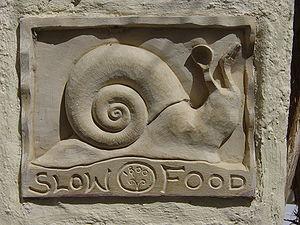
La décroissance est un concept à la fois politique, économique et social, né dans les années 1970 et selon lequel la croissance économique apporte plus de nuisances que de bienfaits à l'humanité.
Slow Food est un mouvement international qui a pour principal objectif de sensibiliser les citoyens à l'écogastronomie et à l'alterconsommation.